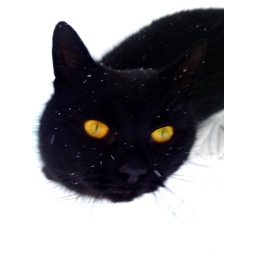
Black cat in white snow